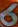
Number: 6